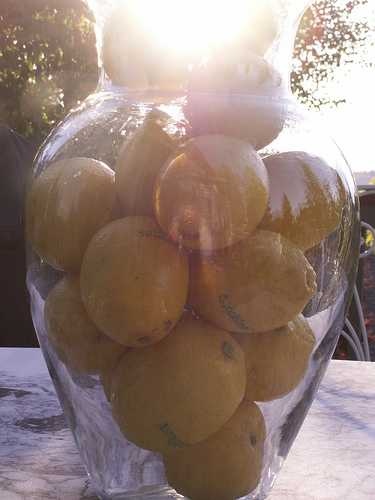
Label: Lemon